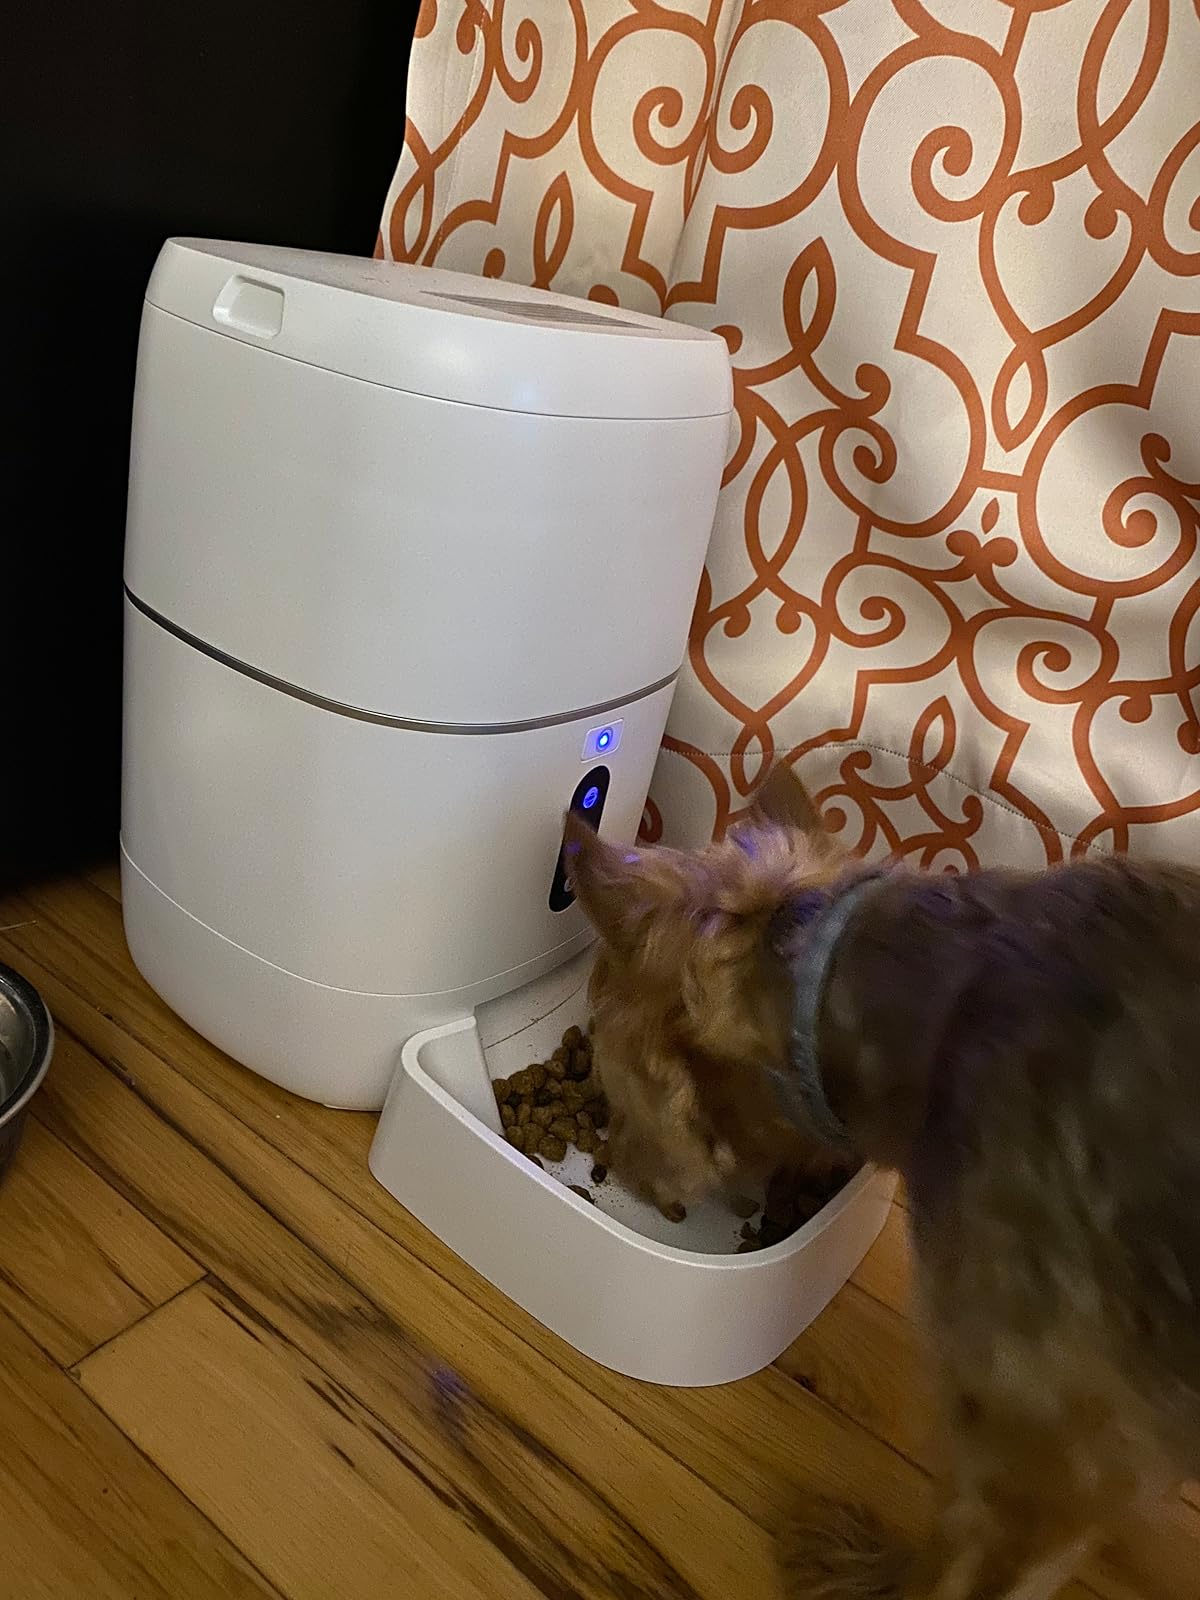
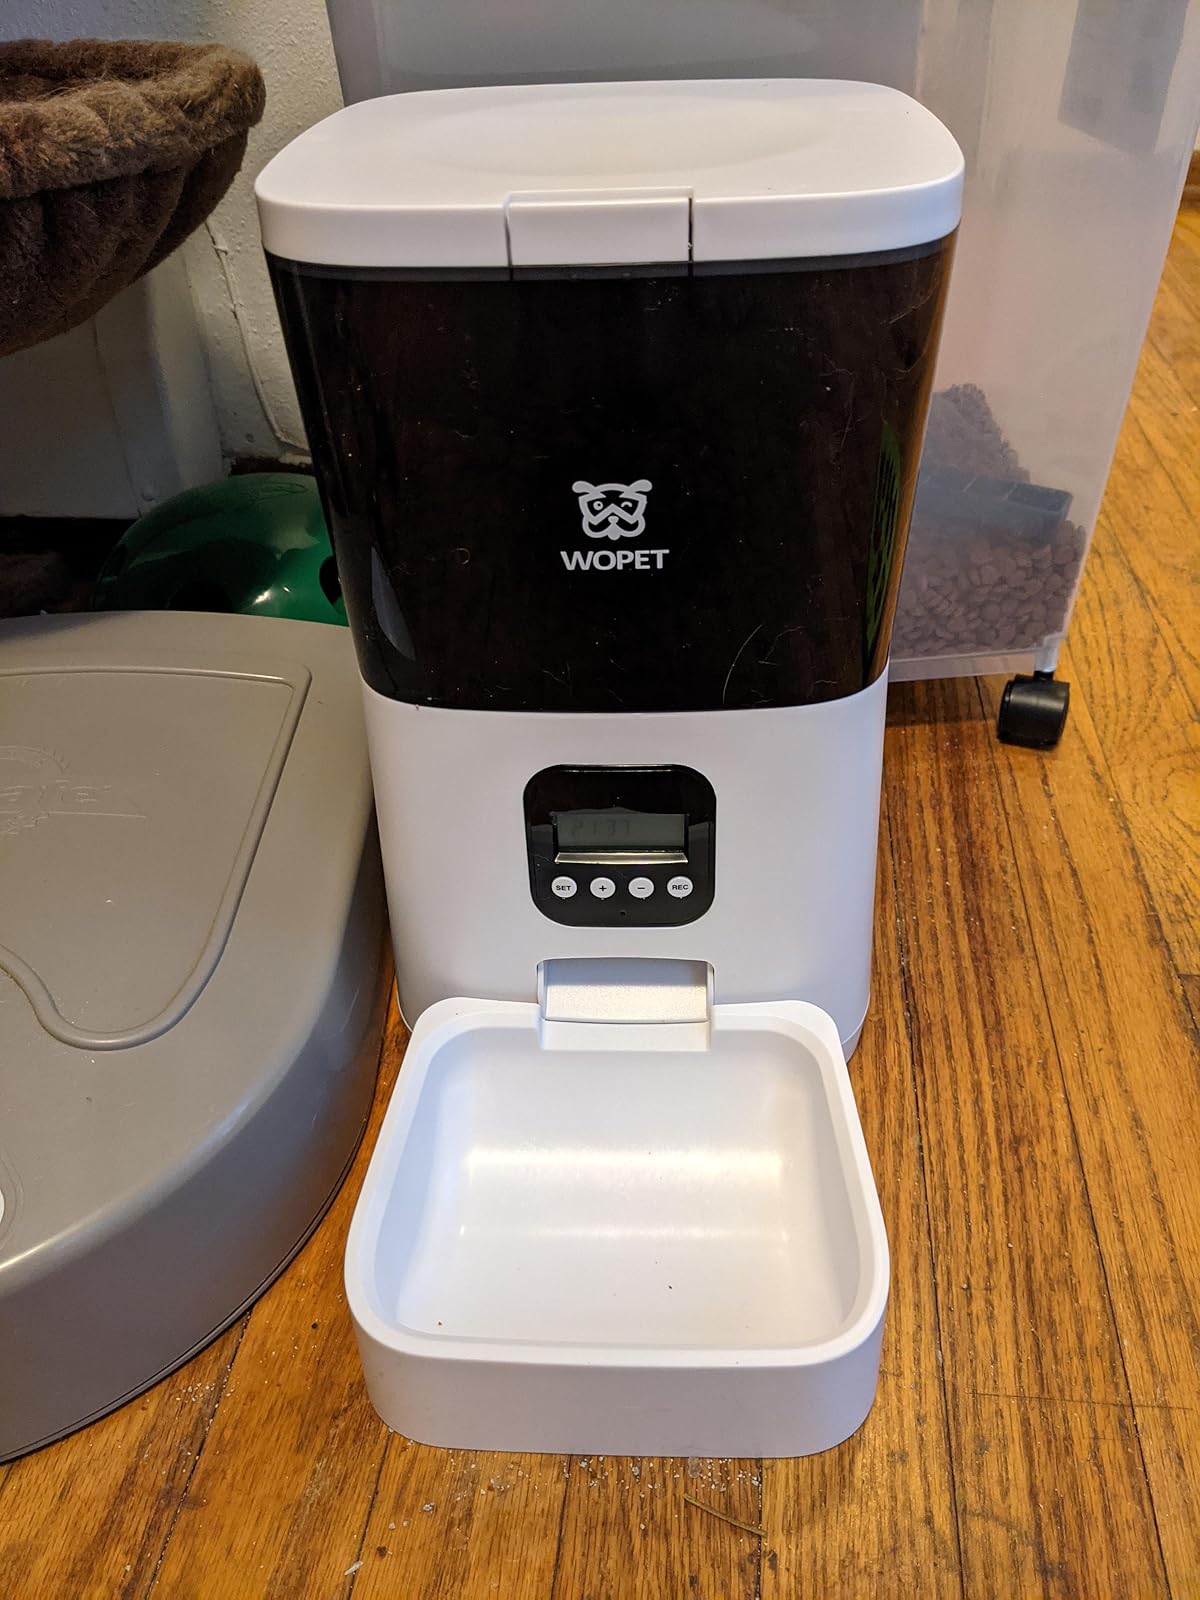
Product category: items_feeder
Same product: no